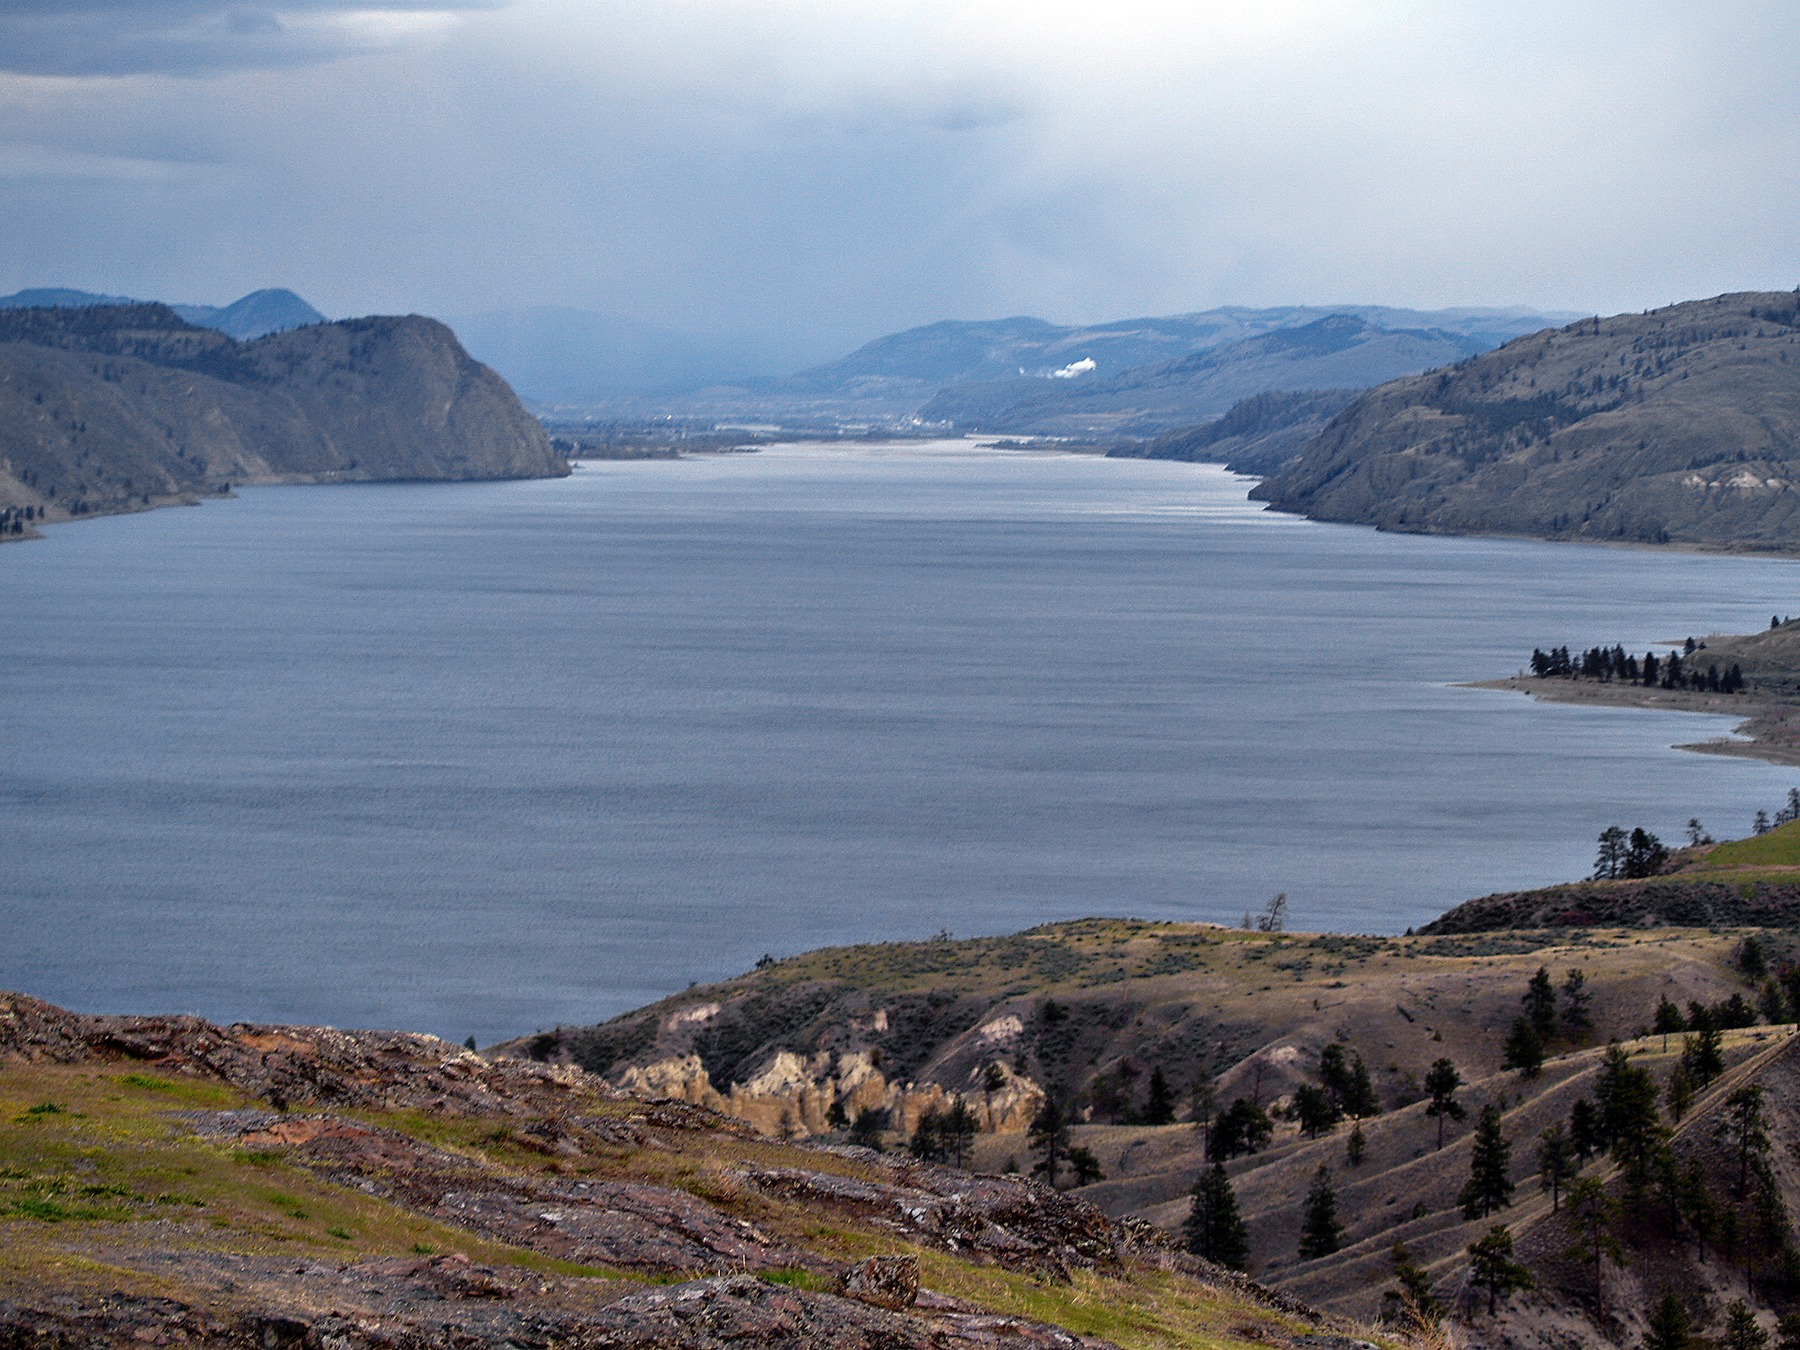
landscape, sea, coast, water, ocean, wilderness, mountain, hill, shore, lake, mountain range, cliff, scenery, weather, bay, fjord, reservoir, highland, terrain, body of water, canada, thunderstorm, fell, loch, crater lake, landform, british columbia, geographical feature, mountainous landforms, glacial landform, kamloops lake, canada scenery